Cimoliopterus

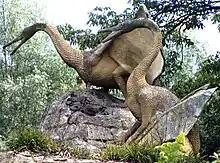
Two sculptures from the 1850s in Crystal Palace Park based on "C. cuvieri", among the first sculptures to depict pterosaurs

In the 1850s the British artist Benjamin Waterhouse Hawkins created full-sized sculptures of prehistoric animals for Crystal Palace Park in London, under the supervision of Owen. Among them were two species of pterosaur, including two "P. cuvieri" sculptures made of iron-framed concrete and two smaller statues of "Pterodactylus bucklandi". While Owen only identified one of the large sculptures as "P. cuvieri" in 1854, they are similar enough that they can be assumed to depict the same species. Hawkins' sculptures were the first to depict pterosaurs, and the oldest life reconstructions of giant members of the group. Incidentally, he thought these animals to be the original dragons, such as in the legend of Saint George. The larger "P. cuvieri" statues are today in disrepair due to their delicate nature and vandalism, and the smaller ones have been lost. The British palaeontologist Mark Witton stated in 2019 that the anatomy of the sculptures was probably based on the (by then) more completely known "P. antiquus". They were depicted with scales (though pterosaurs are now known to have had a hair-like covering, a feature already realised by some scientists at the time) and bird-like proportions such as small heads and large torsos, as was customary at the time. One sculpture is correctly shown in a quadrupedal pose, and with one foot flat on the ground. While this pterosaur was one of the first known preserved with a crest at the tip of the jaw, this feature is not included in the sculptures, as it seems they were assumed to have been more similar to those of "P. antiquus". Witton and the British biologist Ellinor Michel said in 2023 that while it was the largest known pterosaur at the time, its historical significance was overshadowed by the 1870 discovery of the larger "Pteranodon", a genus that was widely featured in text and artwork, while the Crystal Palace sculptures remained the only major publicity of "P. antiquus".